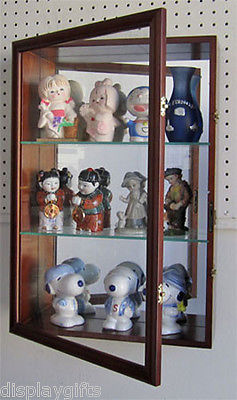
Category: cabinet